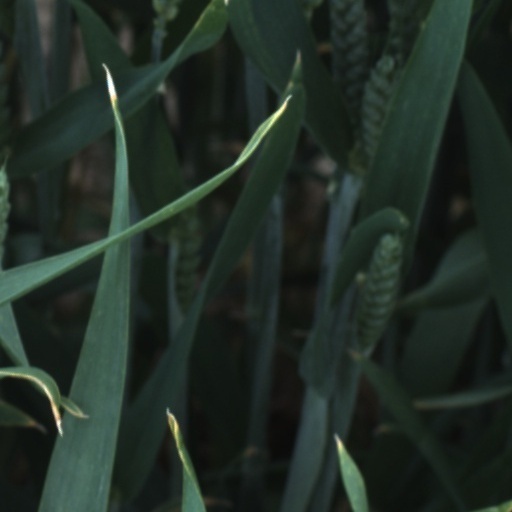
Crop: wheat